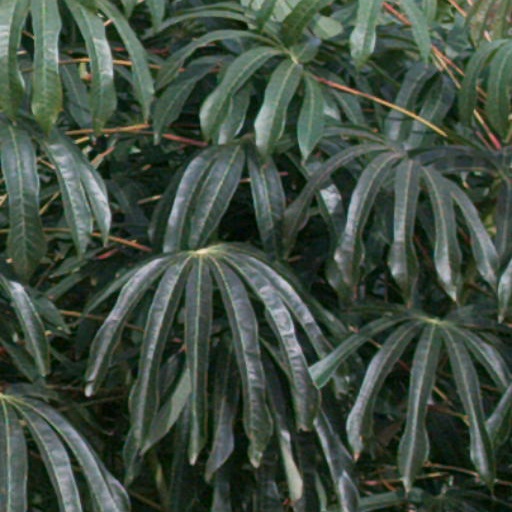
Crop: cassava